Culture of Korea

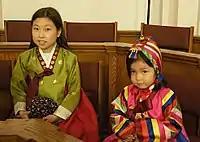
"Hanbok"

The traditional dress known as "hanbok" (alternatively "joseonot;" in North Korea) has been worn since ancient times. The "hanbok" consists of a shirt ("jeogori") and a skirt ("chima").